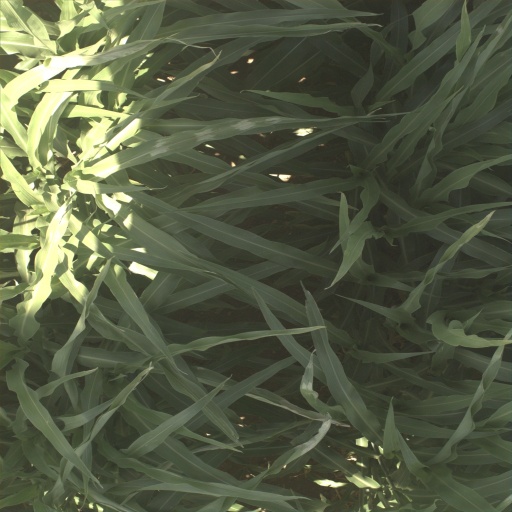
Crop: sorghum